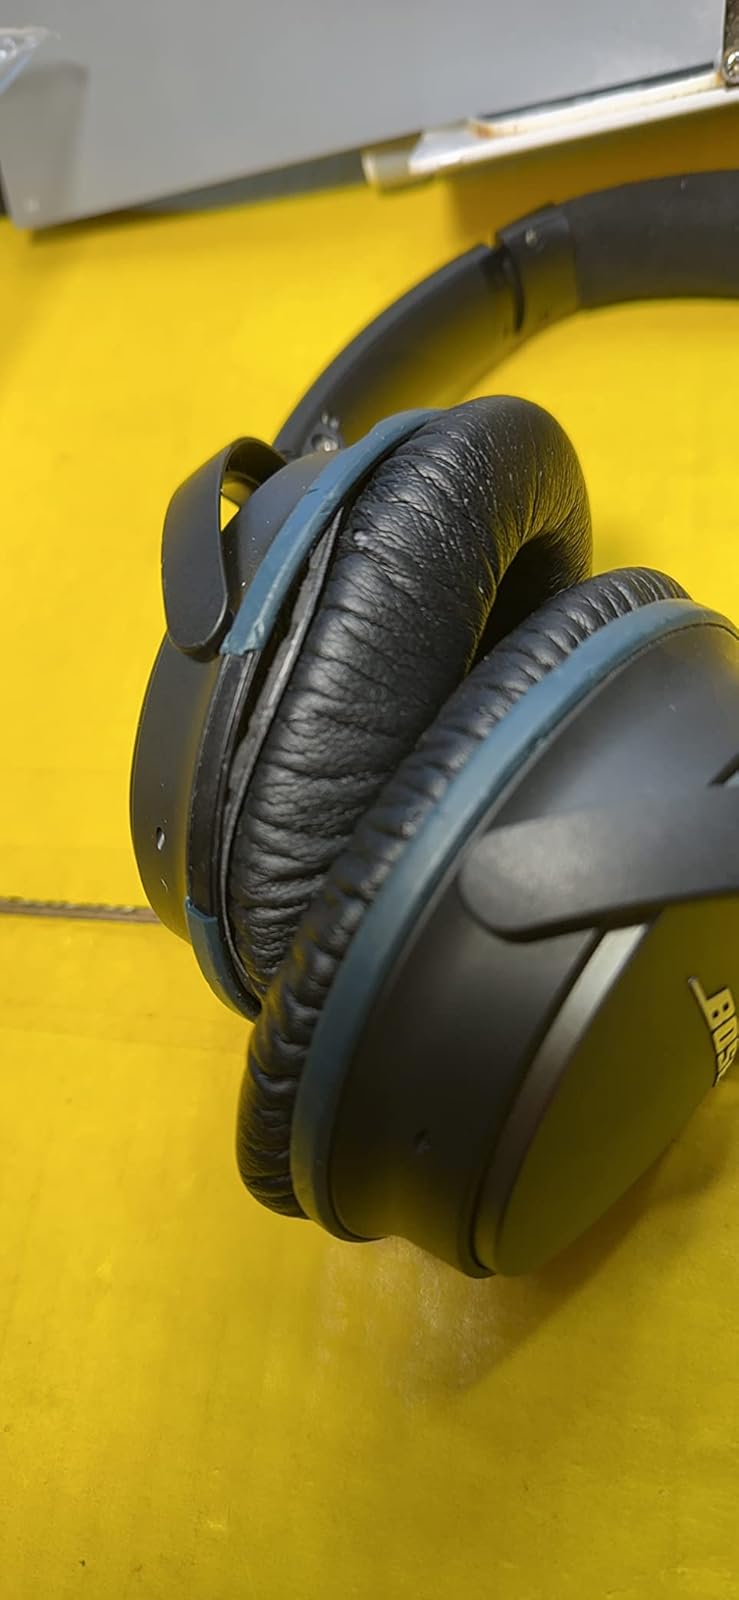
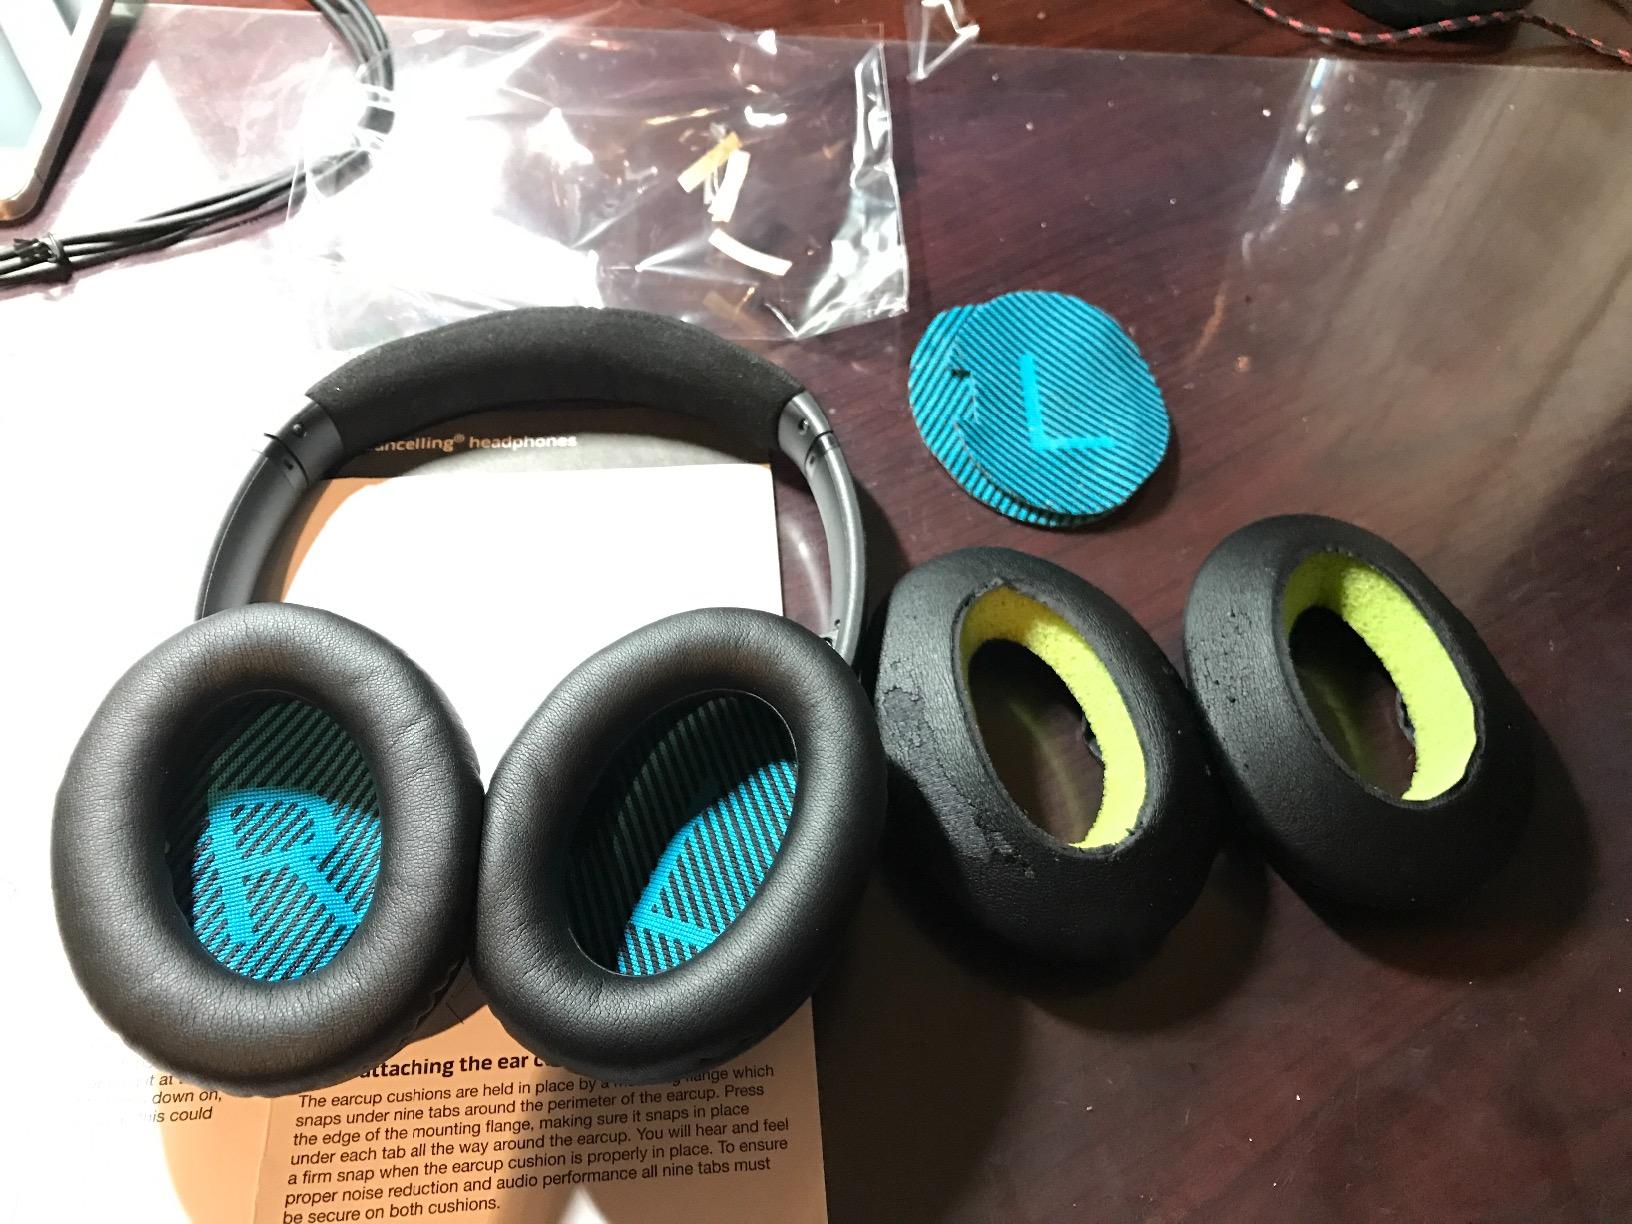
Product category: headphones
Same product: yes